Teenage Dream (Katy Perry song)

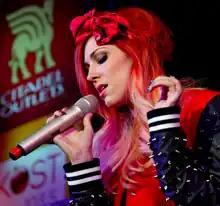
Bonnie McKee ("pictured") co-wrote "Teenage Dream".

When Perry and McKee first met in 2004, they both were "really into "Lolita"" and "had a mutual fascination with the adolescent state of mind." They explored the themes in their first records: Perry wrote "One of the Boys", which touched on the early stages of discovering that boys could be more than friends, whereas McKee wrote "Confessions of a Teenage Girl", which was about using sexual power to one's advantage. For the "Teenage Dream" sessions, Perry and McKee had a "forever young" idea in mind. Perry at first wrote a lyric about Peter Pan, but they later deemed it as "too young" since "we wanted it to have more edge, more sex." Another version included the lines "And the next thing you know / You're a mom in a minivan", which made them laugh uncontrollably for an hour. There was a final version that was based around the metaphor of "trying me on" comparing clothes to sex, in a similar manner to Madonna's 1985 single "Dress You Up". It was rejected by the producers, as McKee explained, "Luke always makes us 'Benny Proof' everything. He says that if Benny doesn't get it, America won't get it." Blanco showed them the Teenagers's 2007 single "Homecoming" and asked them to write in a similar style. McKee said that "[We] looked at each other with dread, knowing we had to start all over again... We were both so over it we just called it a night."